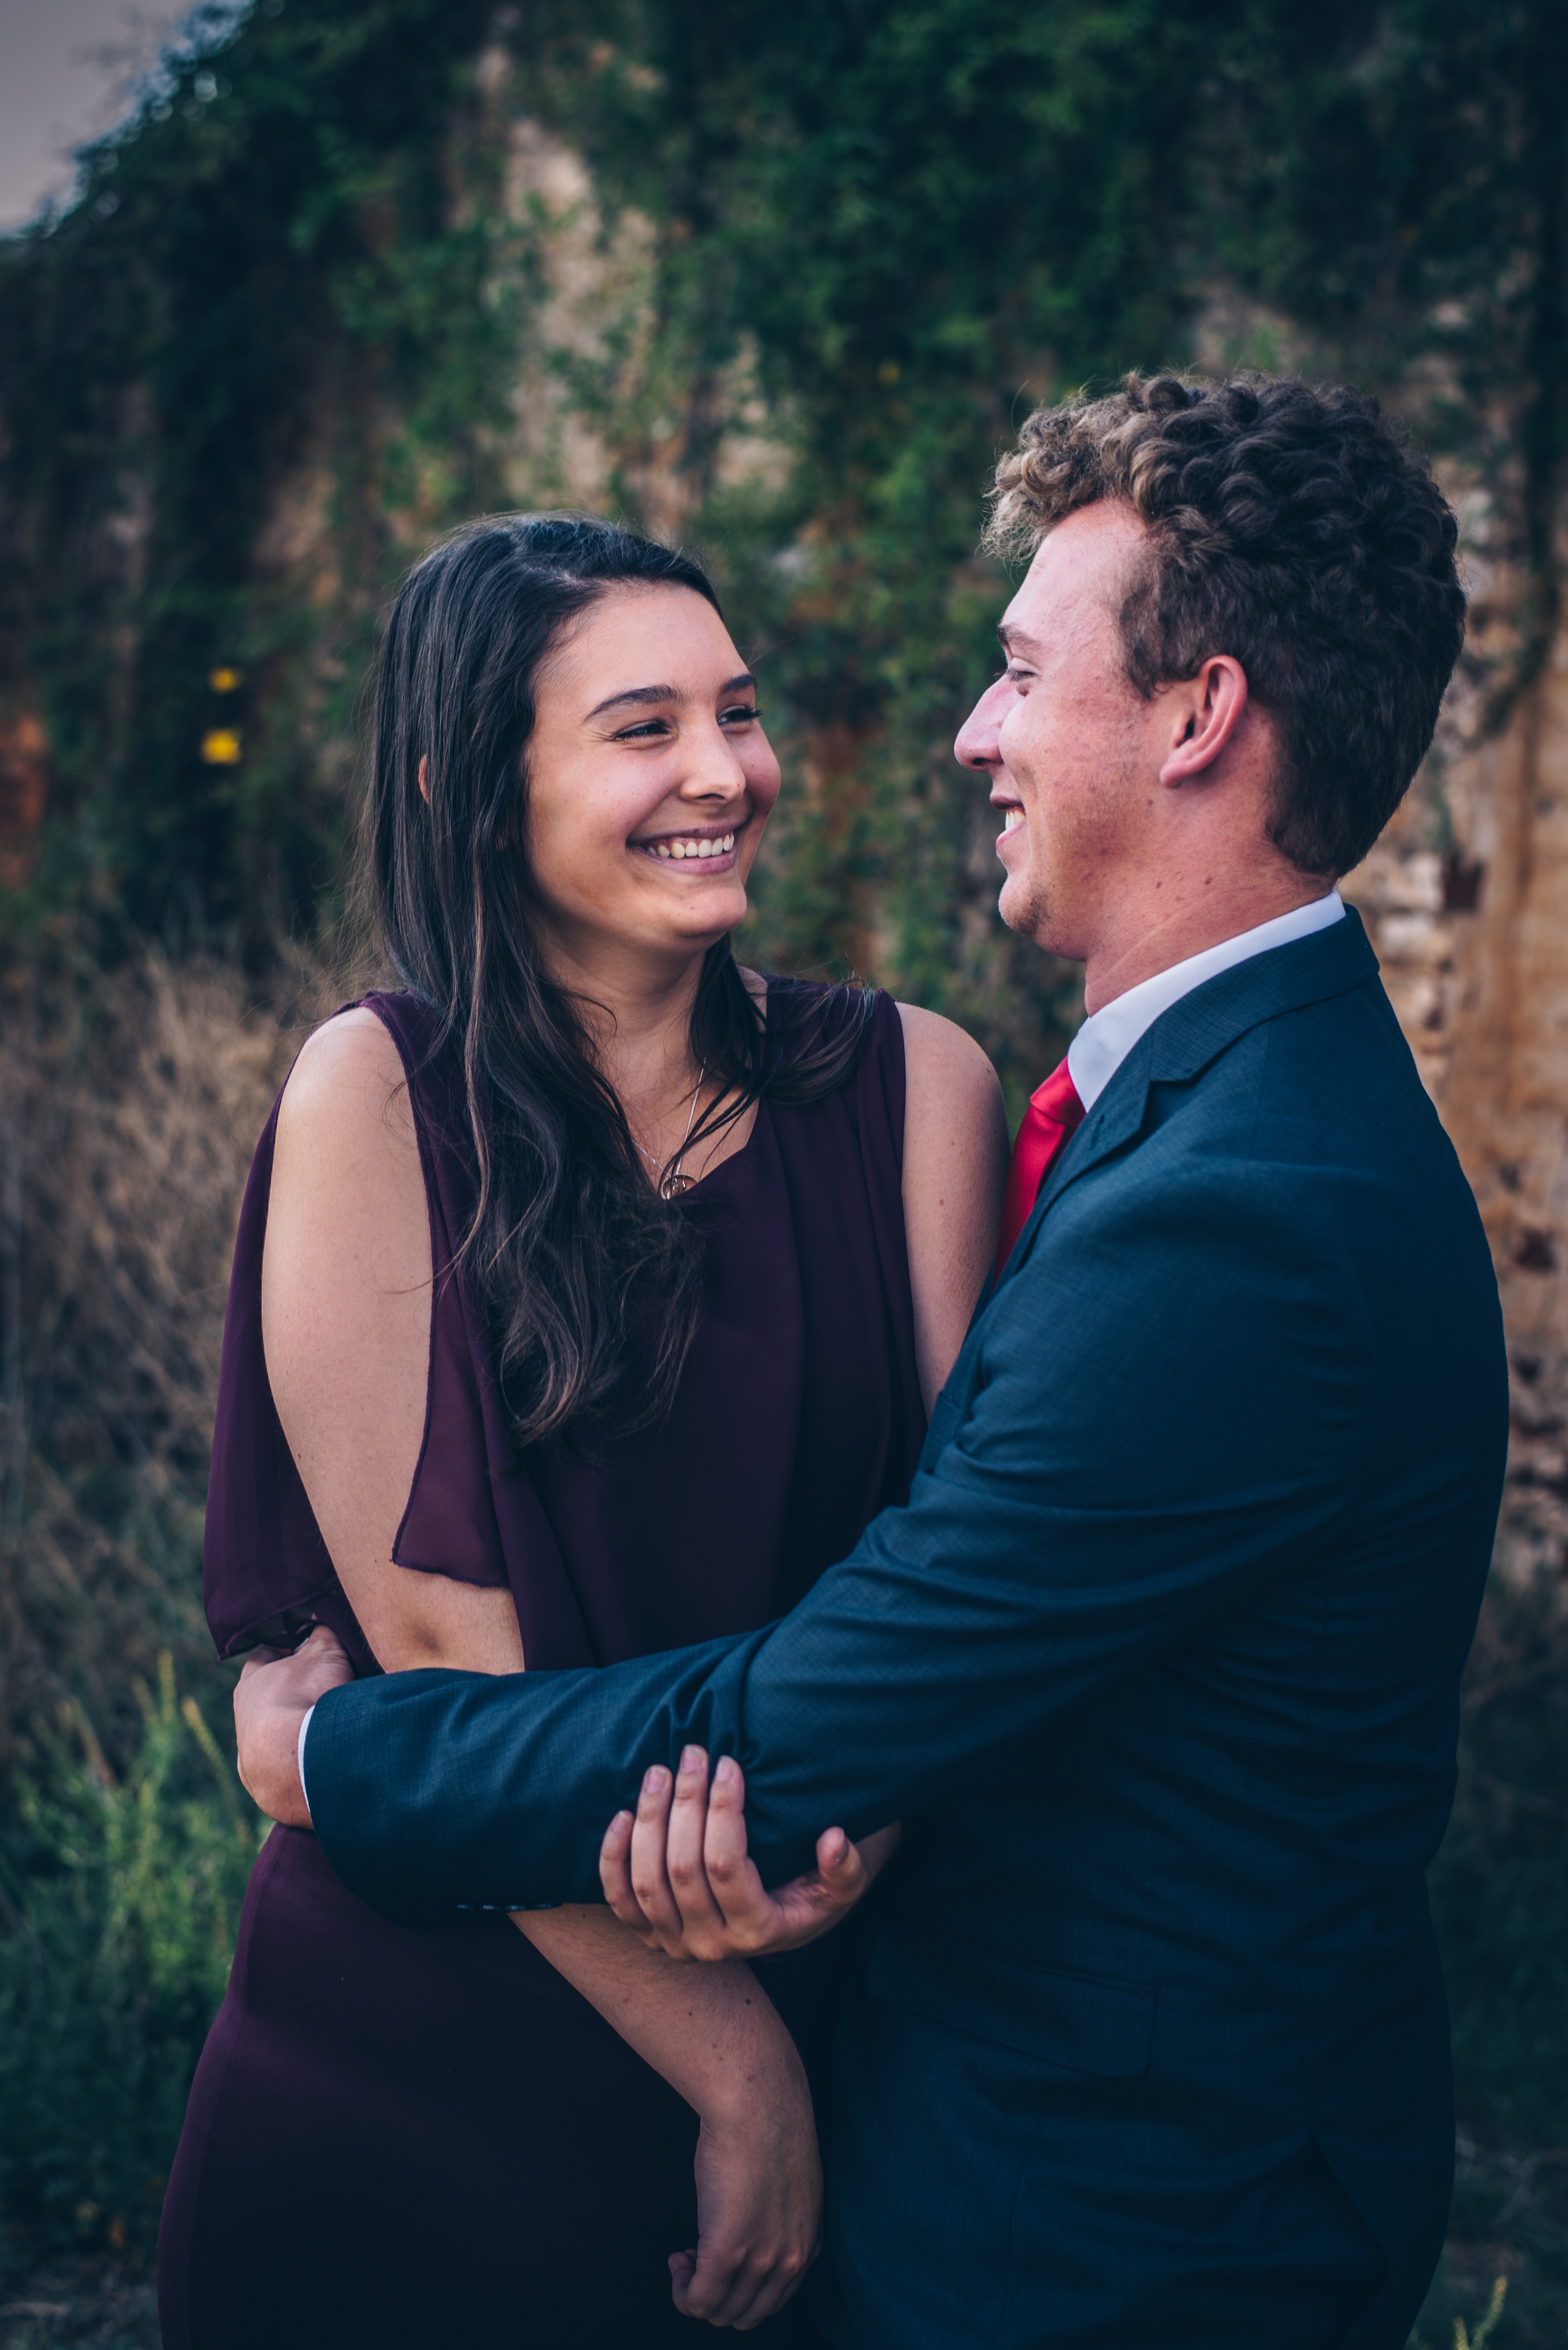
People in nature, photograph, facial expression, blue, red, green, yellow, romance, love, formal wear, smile, photography, event, forehead, dress, happy, flash photography, interaction, ceremony, tree, laugh, suit, gesture, wedding, long hair, photo shoot, engagement, family, portrait